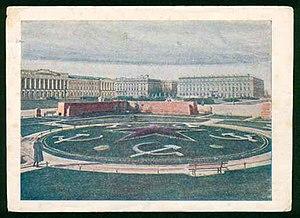
Saint-Pétersbourg. Champ de Mars.